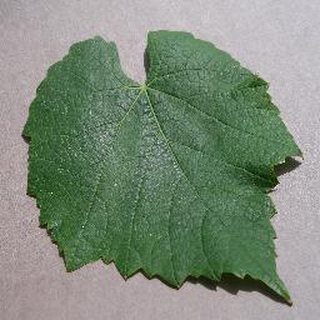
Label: healthy_grape